Los Angeles Department of Transportation

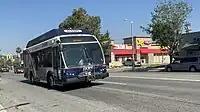
A typical DASH bus.

DASH is LADOT's system of neighborhood circulator bus services. DASH buses serve to provide localized service in a neighborhood, and for passengers making longer trips, acting as a feeder to the countywide Metro Bus and Metro Rail system.